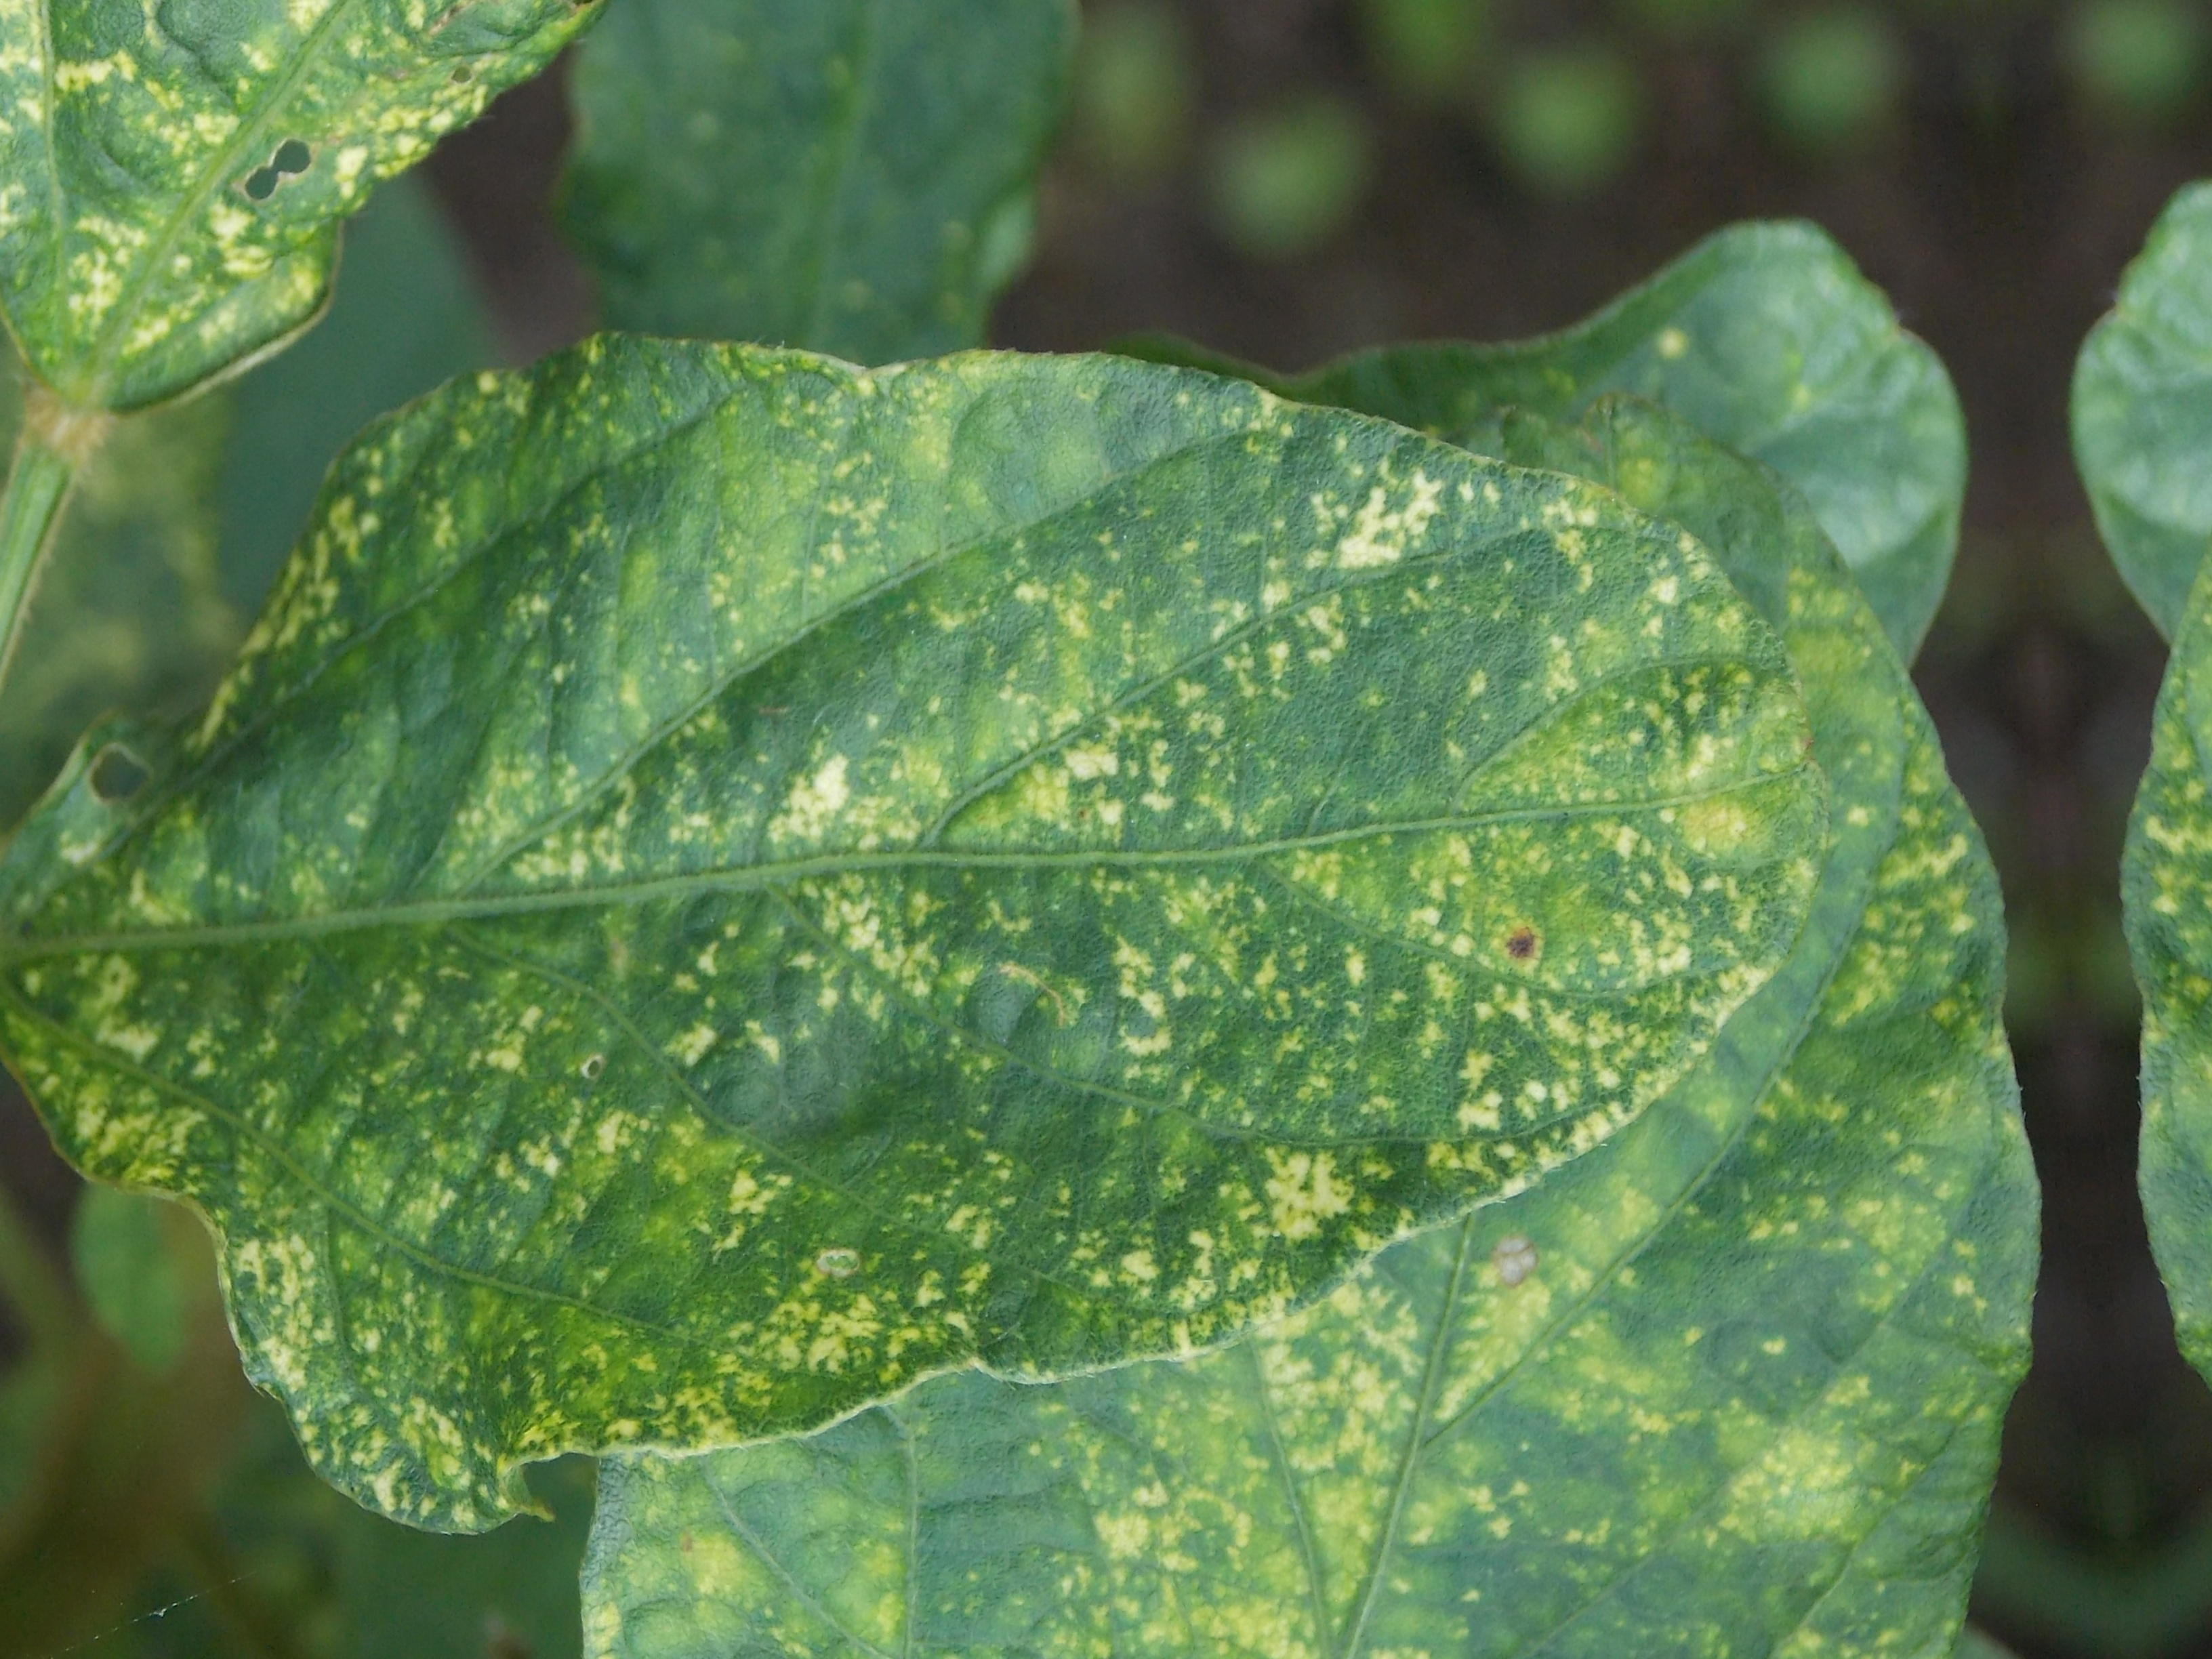
Label: Disease